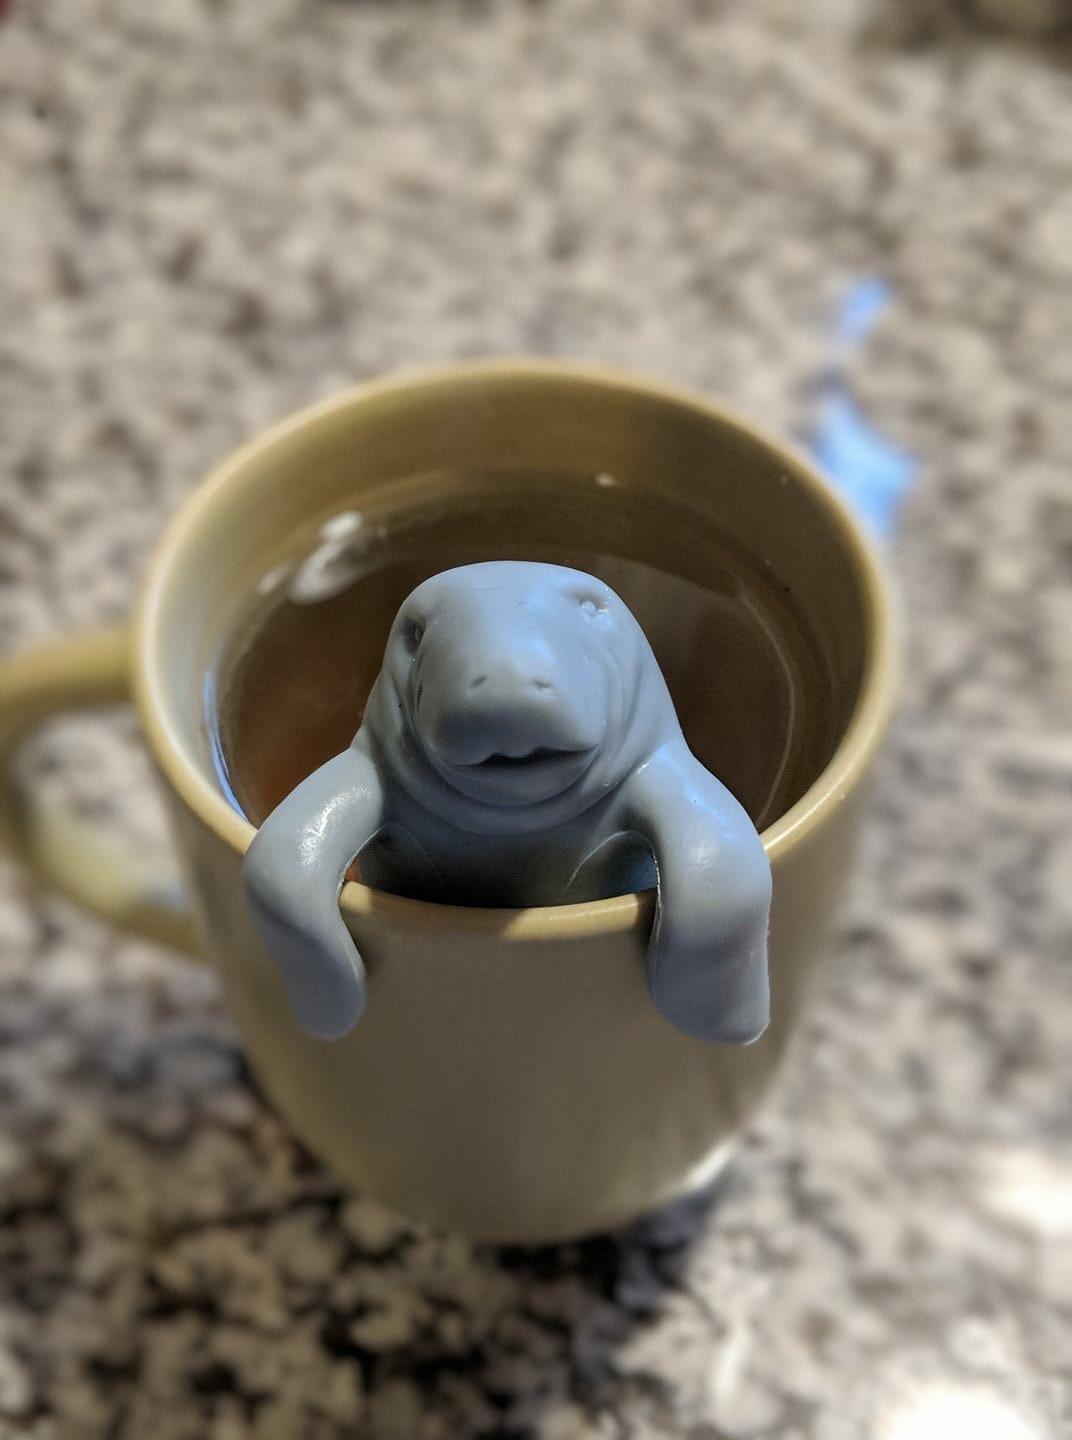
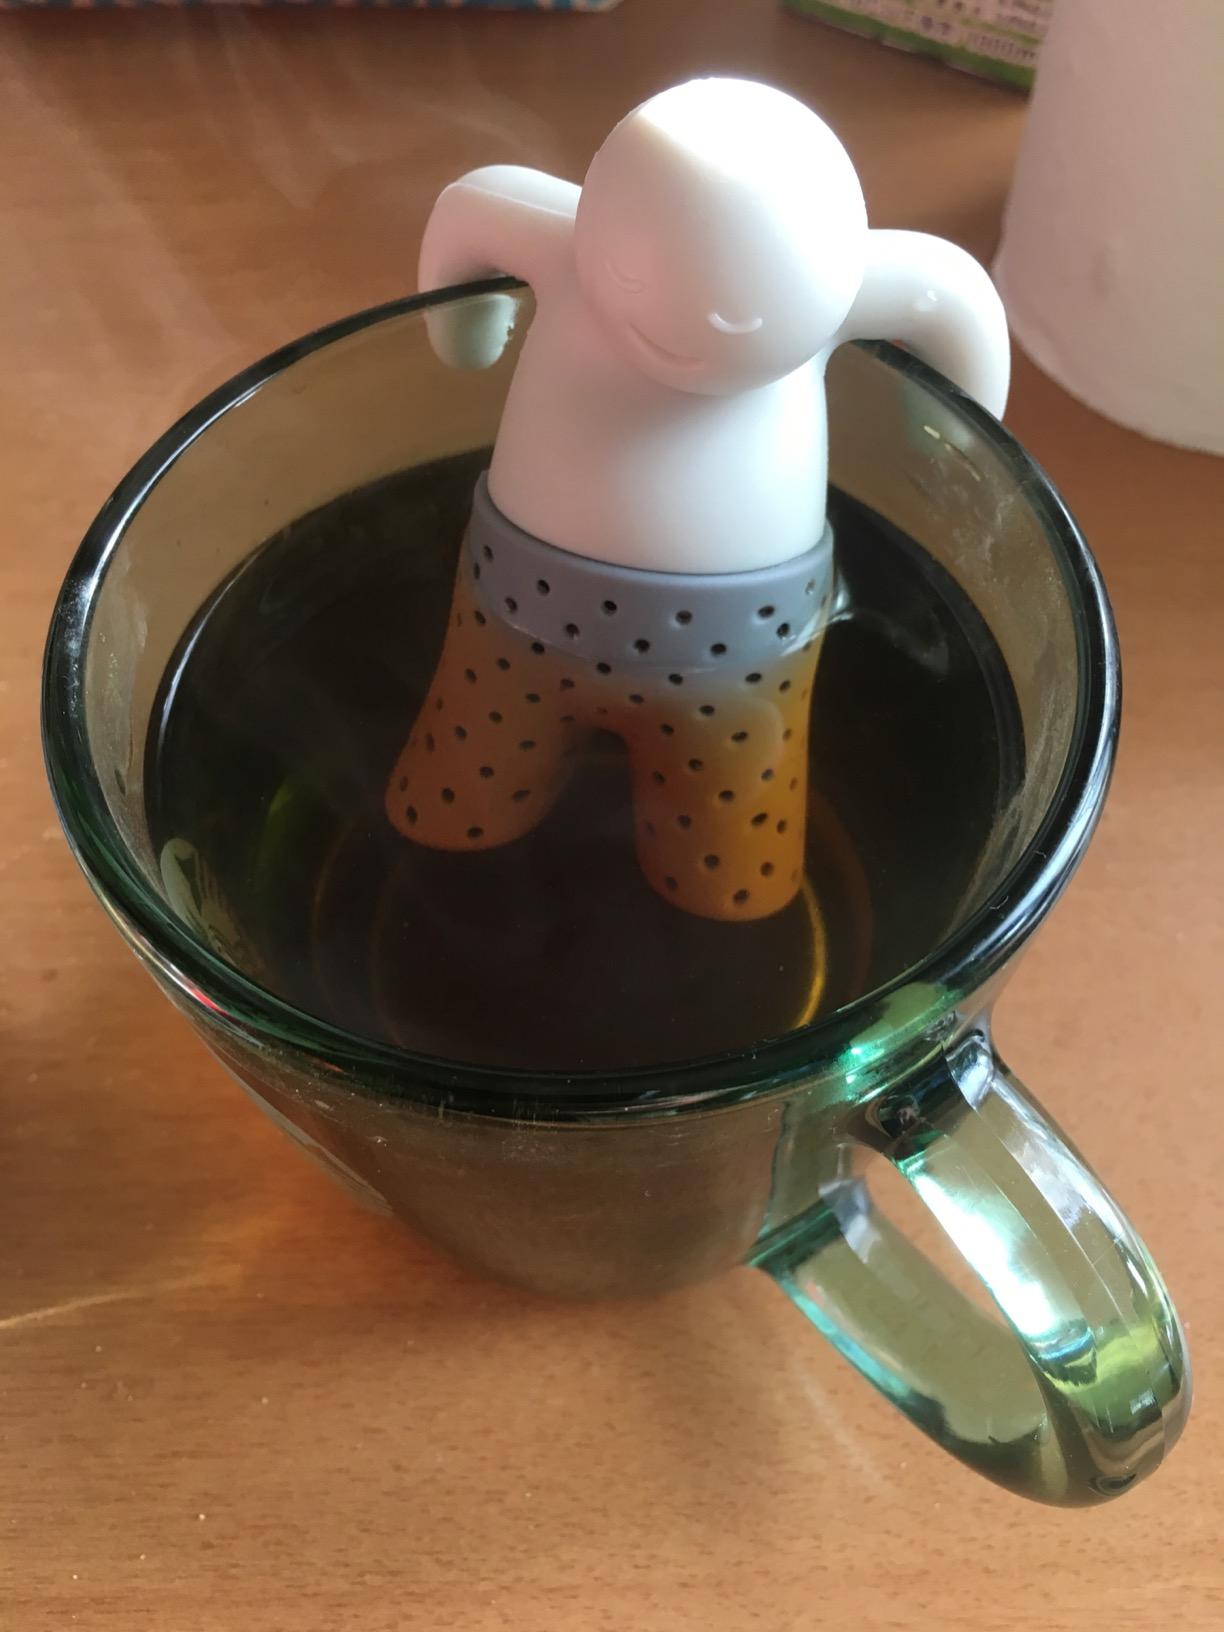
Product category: items_tea
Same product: no